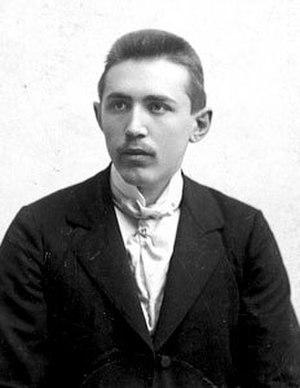
L'équipe de Hongrie de football est l'équipe nationale qui représente la Hongrie lors des compétitions internationales masculines de football, sous l'égide de la Fédération hongroise de football. Elle consiste en une sélection des meilleurs joueurs hongrois.
Ferenc Gillemot, né le 11 septembre 1875 à Budapest et mort le 9 novembre 1916 près de Petroșani, est un sportif hongrois. Footballeur et entraîneur de football, il est notamment connu pour être le premier sélectionneur de l'équipe de Hongrie de football. Il est également champion de cyclisme dans les années 1890-1900.